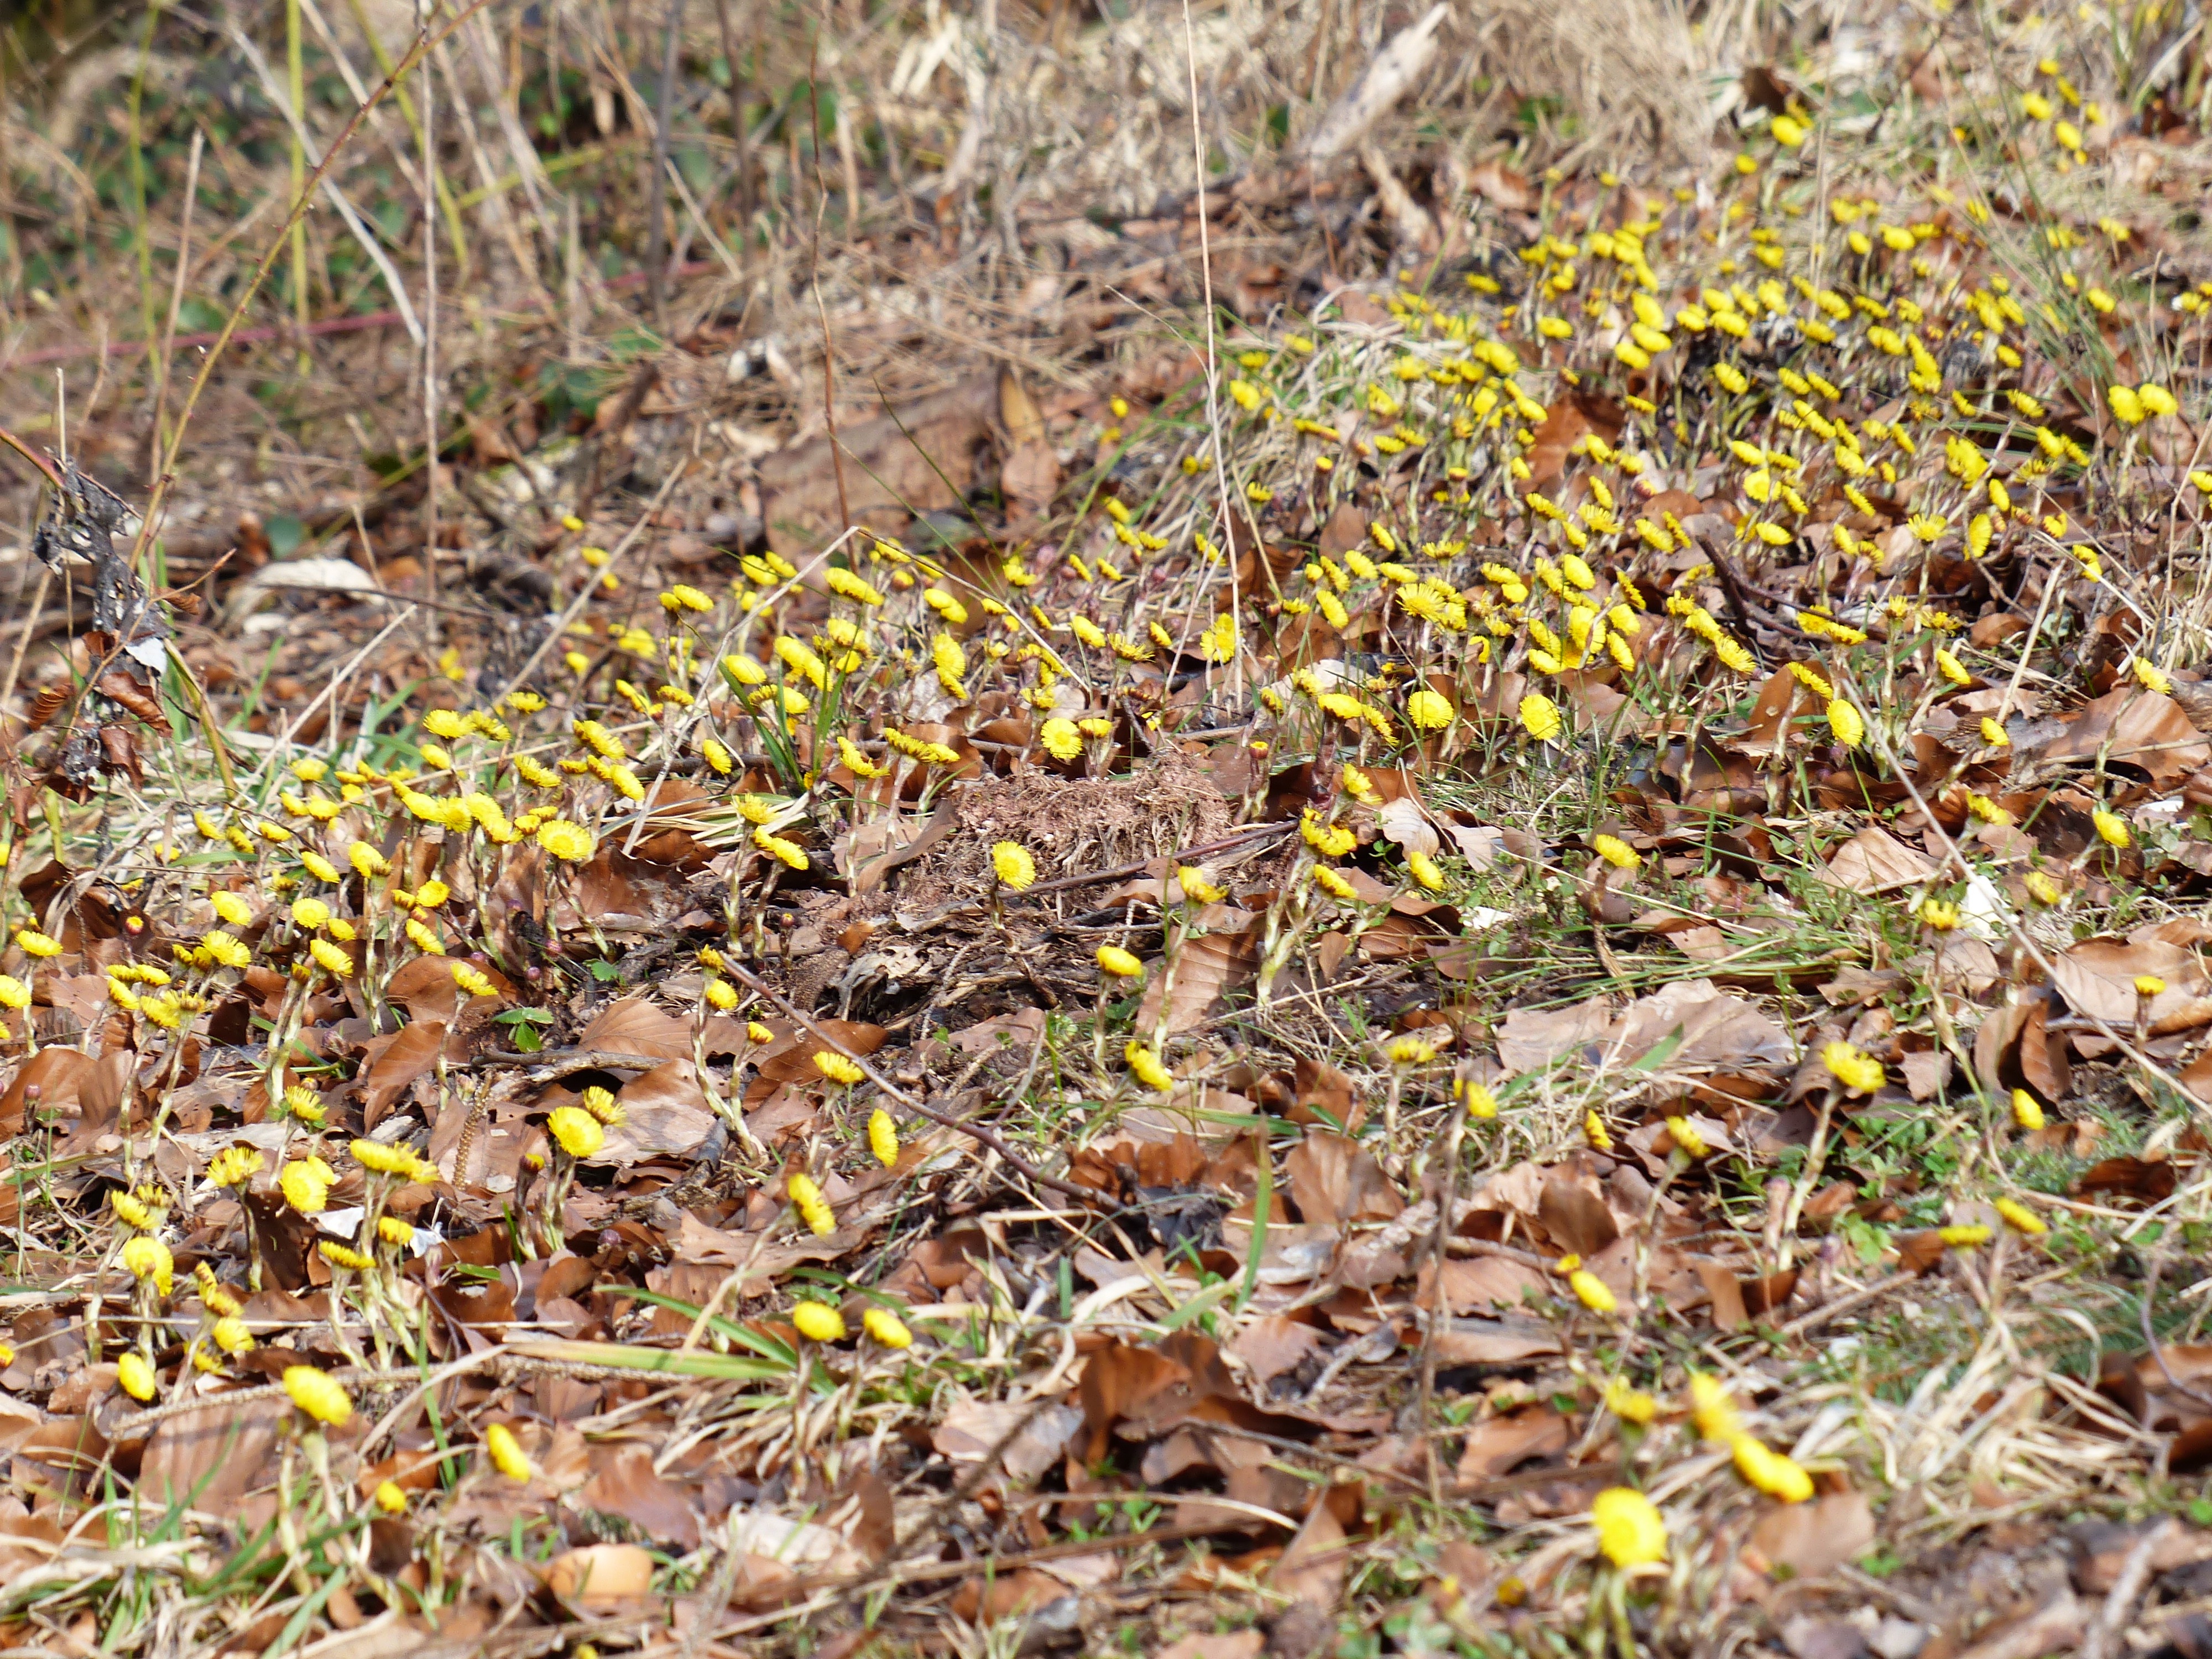
forest, grass, branch, blossom, plant, sunlight, leaf, flower, bloom, wildlife, autumn, soil, yellow, flora, season, wildflower, vegetation, asteraceae, deciduous, tussilago, woodland, habitat, early bloomer, spring flower, composites, medicinal plant, flowering plant, tussilago farfara, natural environment, grass family, land plant, cough medicines